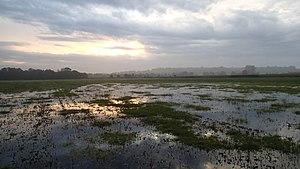
Lever de soleil du le nord (dit Marais de Landes) du marais de Saint-Loup
Saint-Loup, également nommée localement Saint-Loup-de-Saintonge, est une commune du sud-ouest de la France située dans le département de la Charente-Maritime.